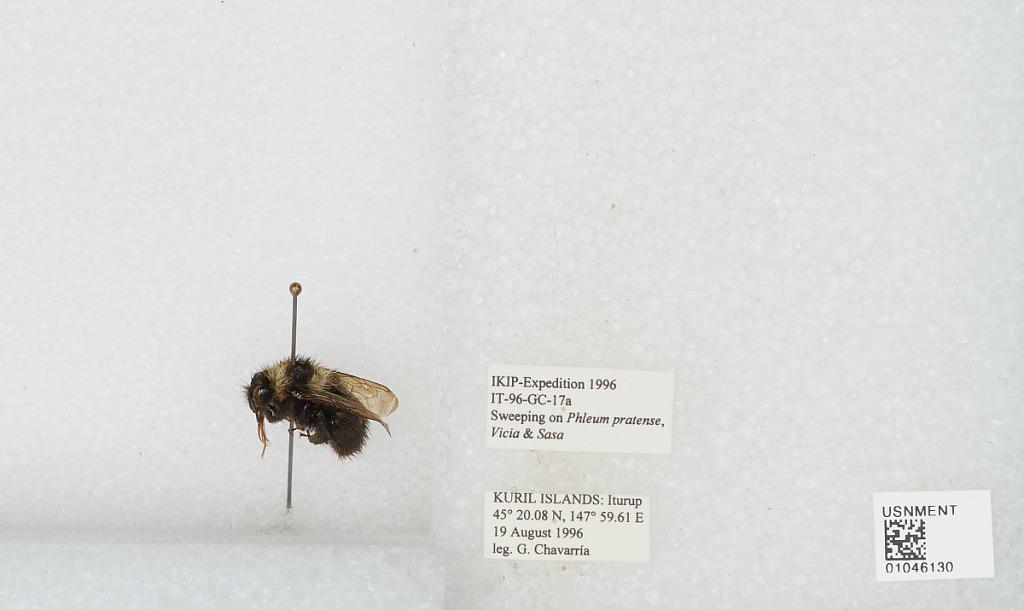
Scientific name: Bombus sp.
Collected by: G. Chavarria
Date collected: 1996-8-19
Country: Russia
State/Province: Sakhalin
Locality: Kuril Islands, Iturup Island
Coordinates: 45.3347, 147.994